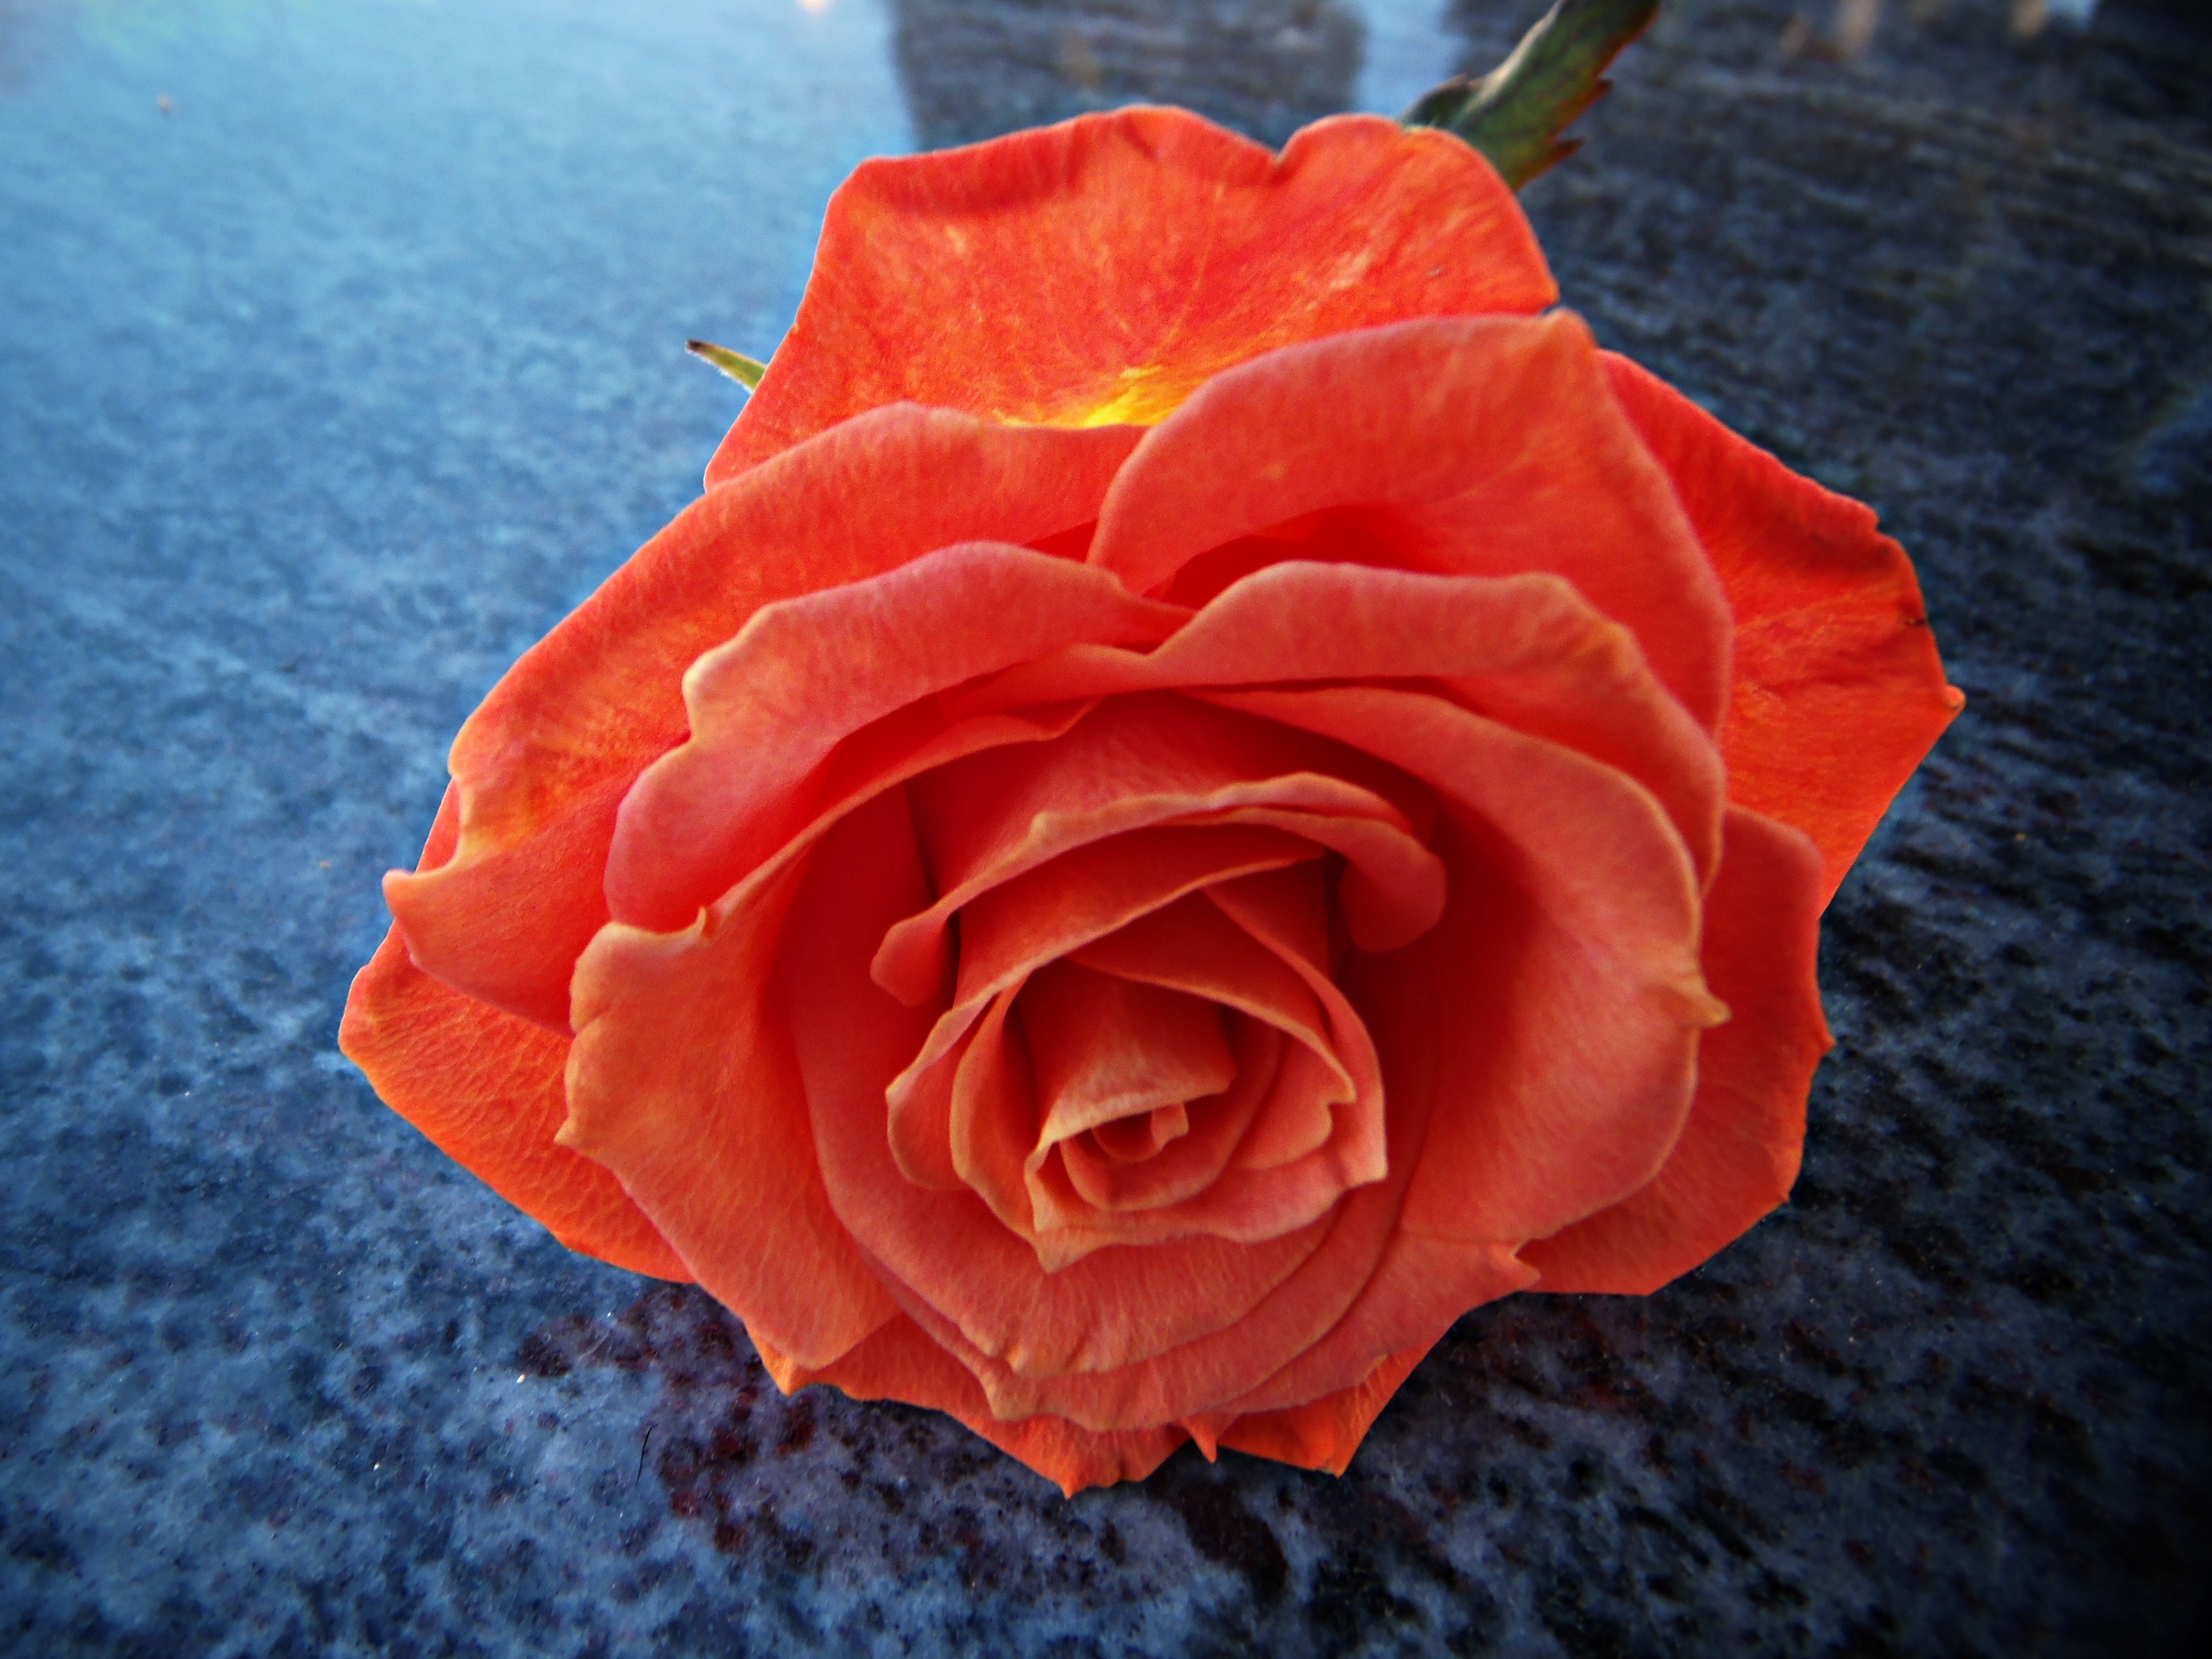
plant, leaf, flower, petal, perspective, rose, orange, reflection, red, peace, memory, pink, flora, stillness, close up, petals, rosa, marble, beauty, floribunda, macro photography, flowering plant, garden roses, rose family, pink orange, plant stem, land plant, rose order